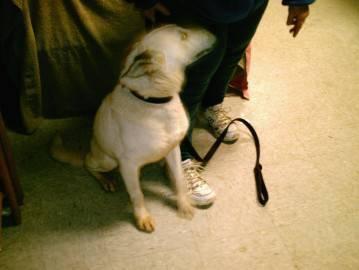
dog